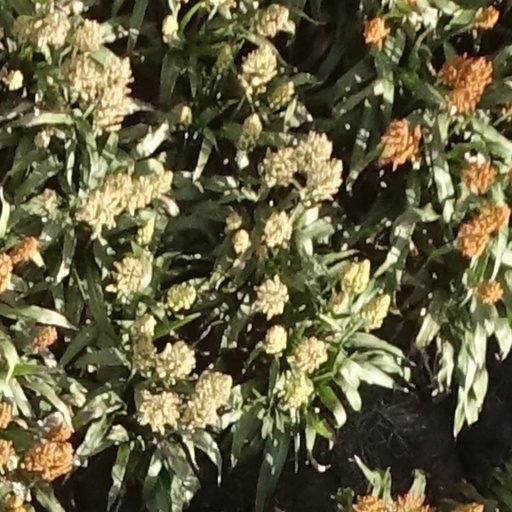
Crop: sorghum